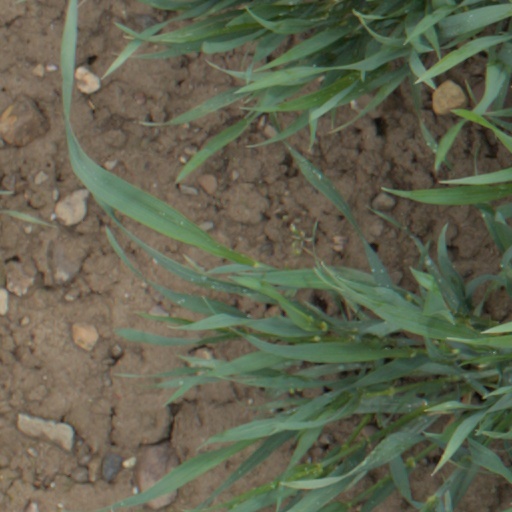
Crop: wheat